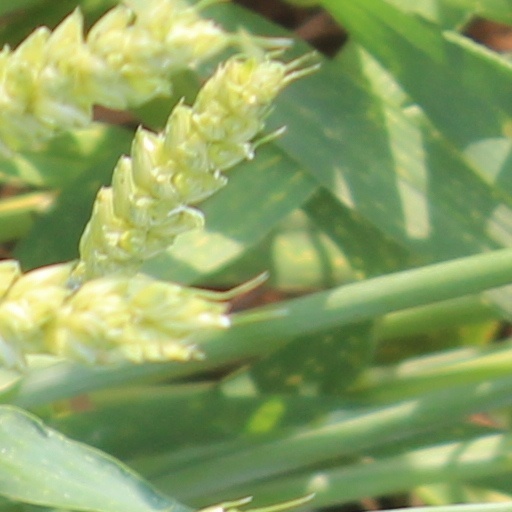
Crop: wheat